Samuel Ridley

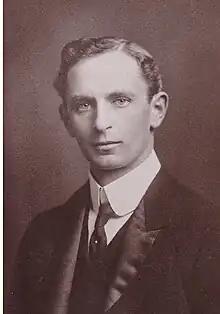
Forde Ridley, before 1910.

Samuel Forde Ridley (1864 – 17 November 1944) was a British industrialist and Conservative Party politician.